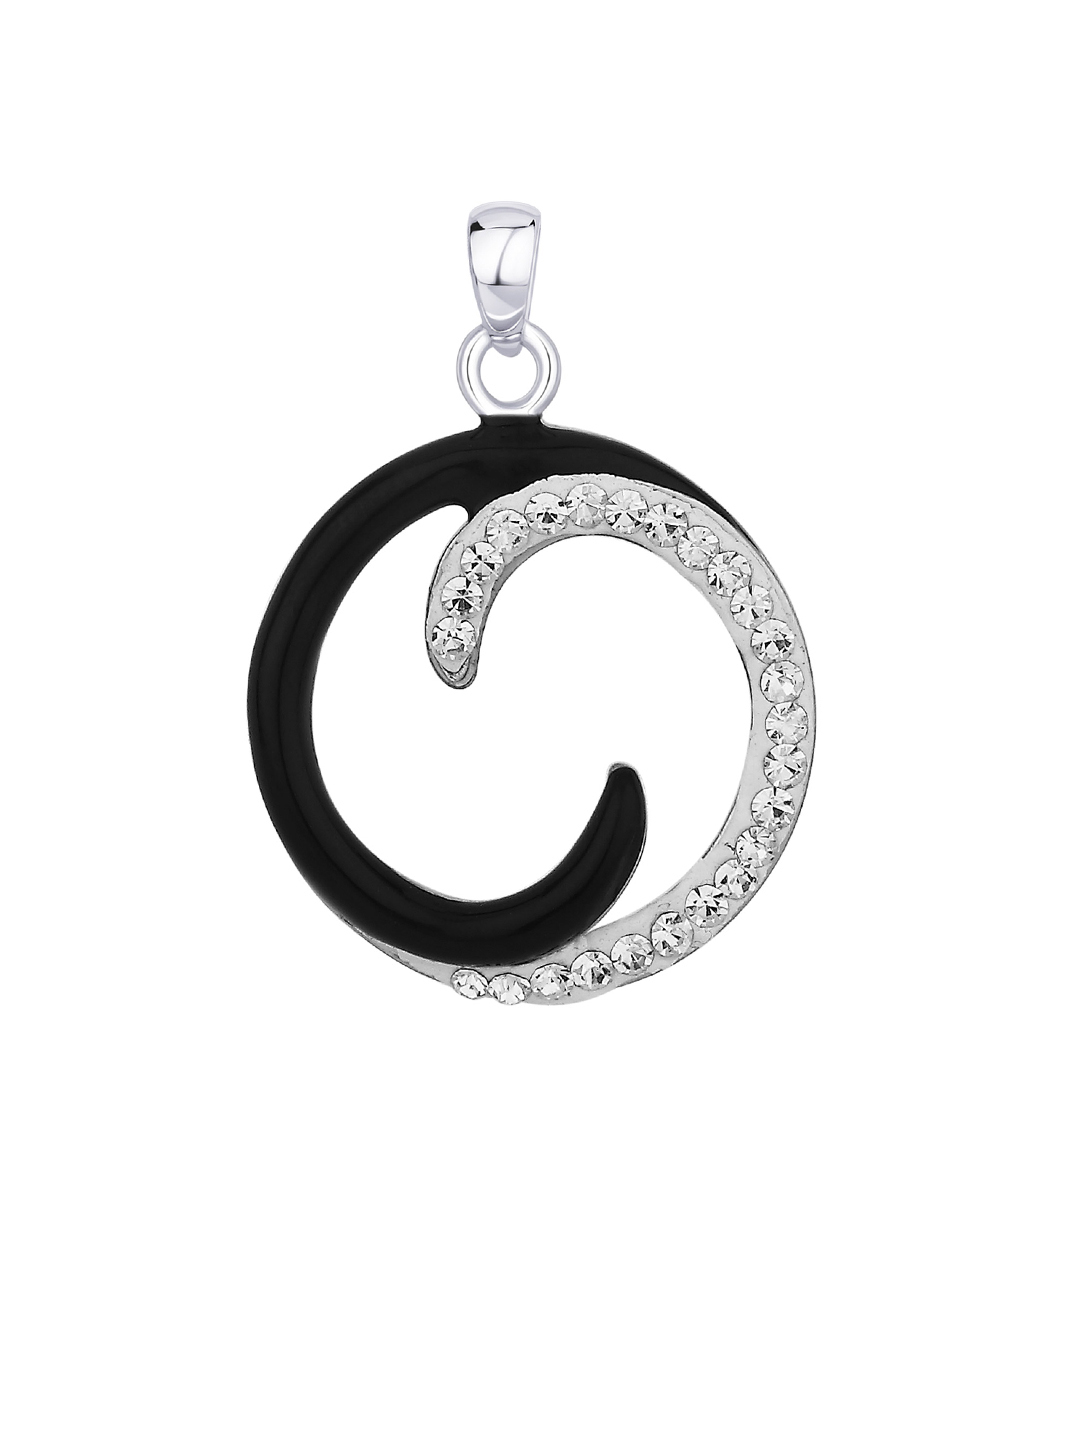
Lucera Women Silver Pendant
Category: Accessories / Jewellery / Pendant
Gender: Women
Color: Silver
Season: Summer 2013
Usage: Casual